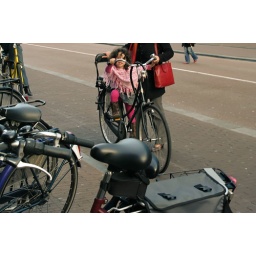
girl on bike in U.